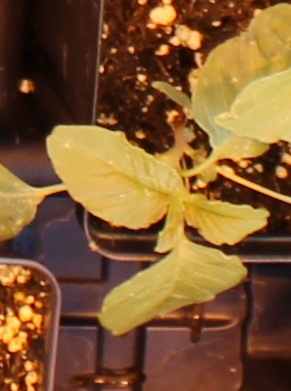
Label: Redroot Pigweed